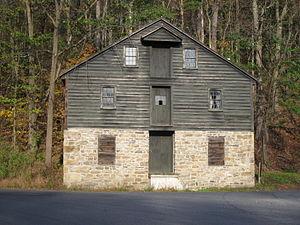
East Brunswick Township est un township situé à l'est du comté de Schuylkill, en Pennsylvanie, aux États-Unis. En 2010, il comptait une population de 1 793 habitants.